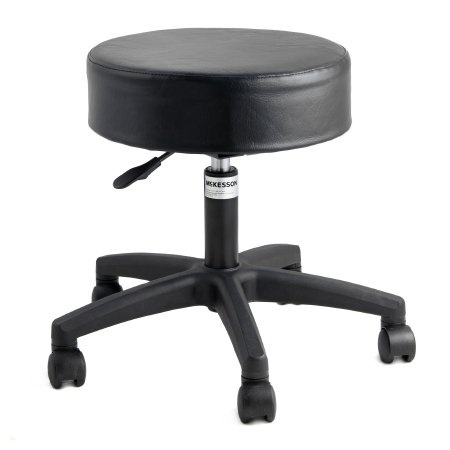
McKesson Exam Stool McKesson Backless Pneumatic Height Adjustment 5 Casters Black - Each - 81-22100-WR041-EA
STOOL, EXAM PNEUMATIC 5LEG BLK Item Id 1115770 MF Id# 81-22100-WR041 Brand McKesson Manufacturer McKesson Brand Country of Origin Taiwan Application Exam Stool Back Style Backless Base Diameter 21 Inch Base Diameter Base Specifications Five-leg, 21 inch (53.3 cm), black, ABS plastic composite base Color Black Height 16 to 23 Inch Height Range Height Adjustment Type Pneumatic Height Adjustment Material Polyfoam Number of Wheels 5 Casters Seat Diameter 14-3/4 Inch Seat Diameter Seat Shape Round Seat UNSPSC Code 42192113 Weight Capacity 250 lbs. Weight Capacity Latex Free Indicator Not Made with Natural Rubber Latex Features McKesson Round Pneumatic Exam Stool Five-leg, 21 inch (53.3 cm) black ABS plastic composite base for overall support Features 4-inch (10.2 cm) poly-foam seat cushion for maximum comfort 14.75 (37.5 cm) inch wide seat cushion 2.25 inch (5.7 cm) black plastic dual-wheel nylon casters Pneumatic, 16 to 23-inch height adjustment California 93120 P2-compliant Not Made with Natural Rubber Latex Packaged: Each
Brand: McKesson
Category: Business & Industrial > Medical > Medical Furniture > Examination Chairs & Tables > Examination Chairs